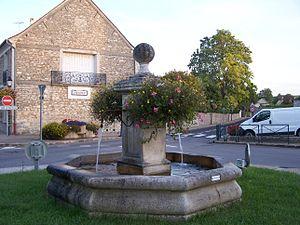
Chavenay est une commune française située dans le département des Yvelines en région Île-de-France.